Mallorca

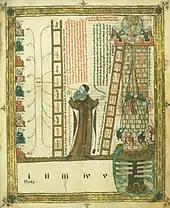
"Ars magna", by Ramon Llull

In 2005, there were over 2,400 restaurants on the island of Mallorca according to the Mallorcan Tourist Board, ranging from small bars to full restaurants. Olives and almonds are typical of the Mallorcan diet. Among the foods that are typical from Mallorca are "sobrassada", "arròs brut" (saffron rice cooked with chicken, pork and vegetables), and the sweet pastry "ensaïmada". Also Pa amb oli is a popular dish.